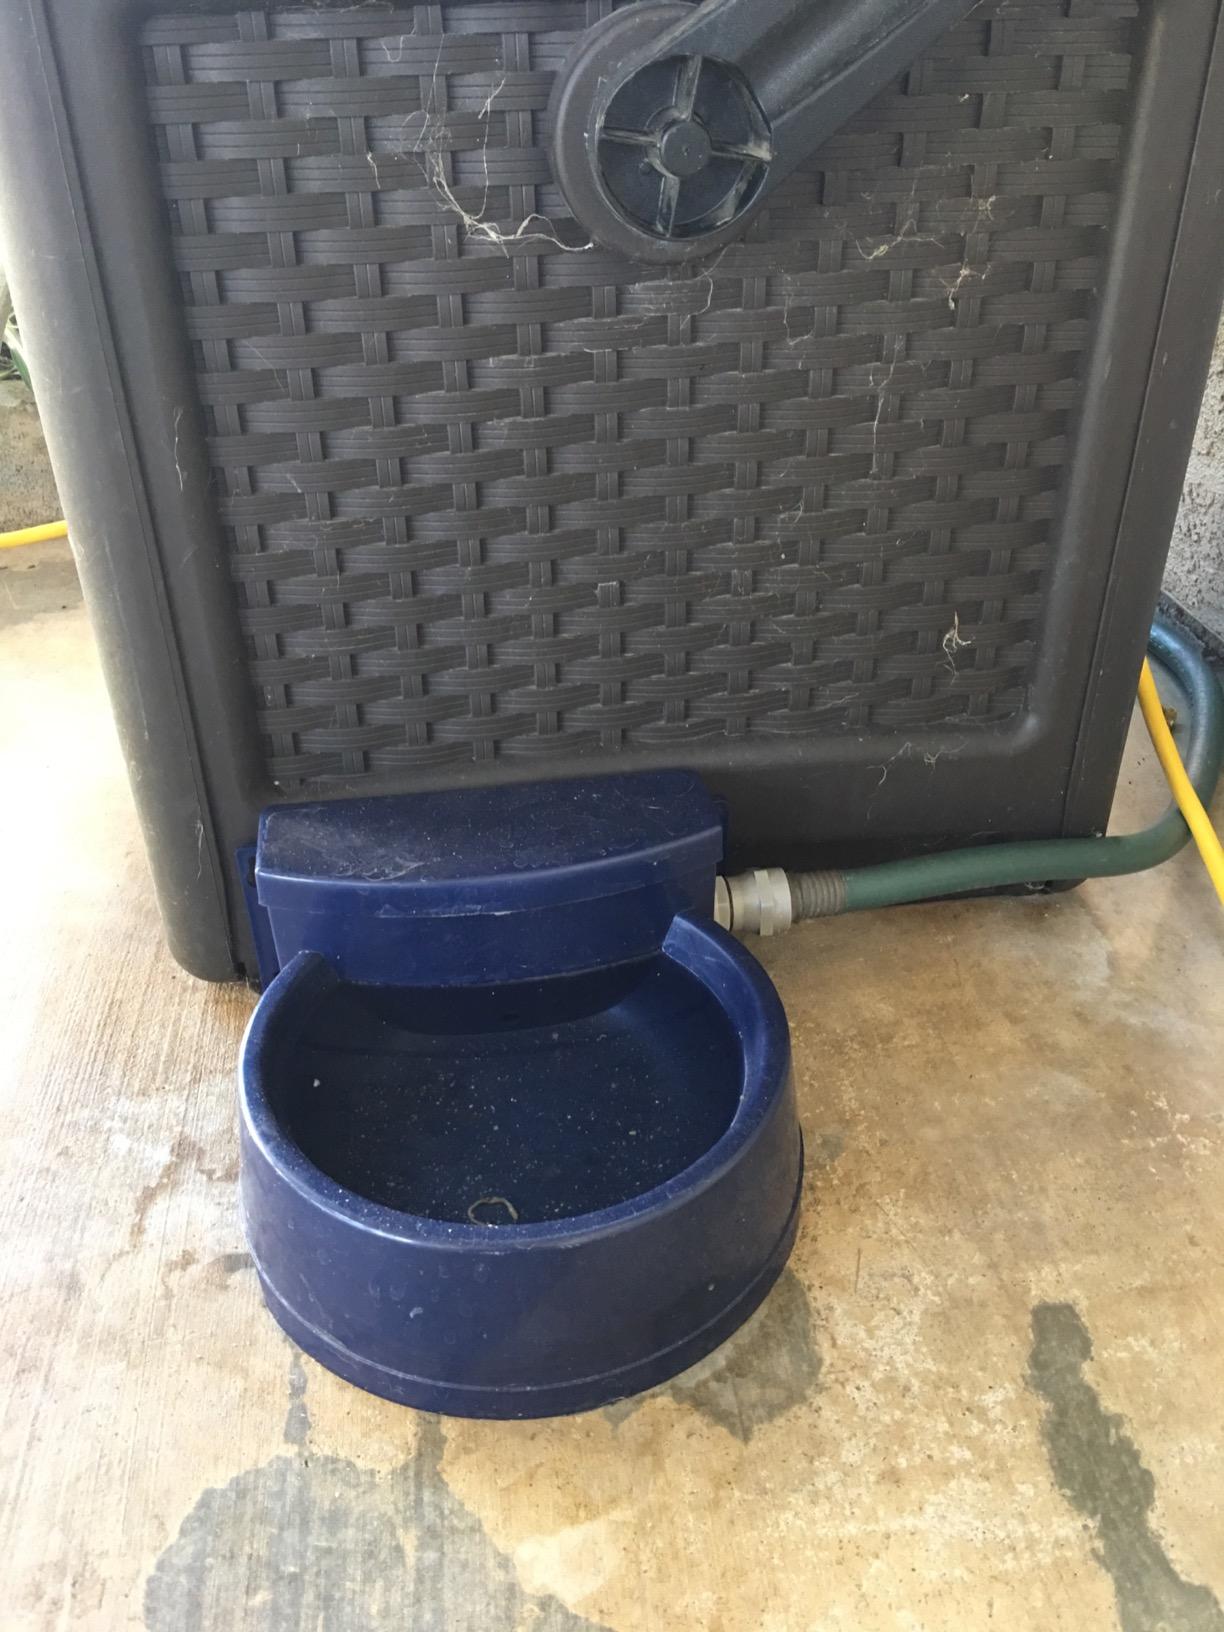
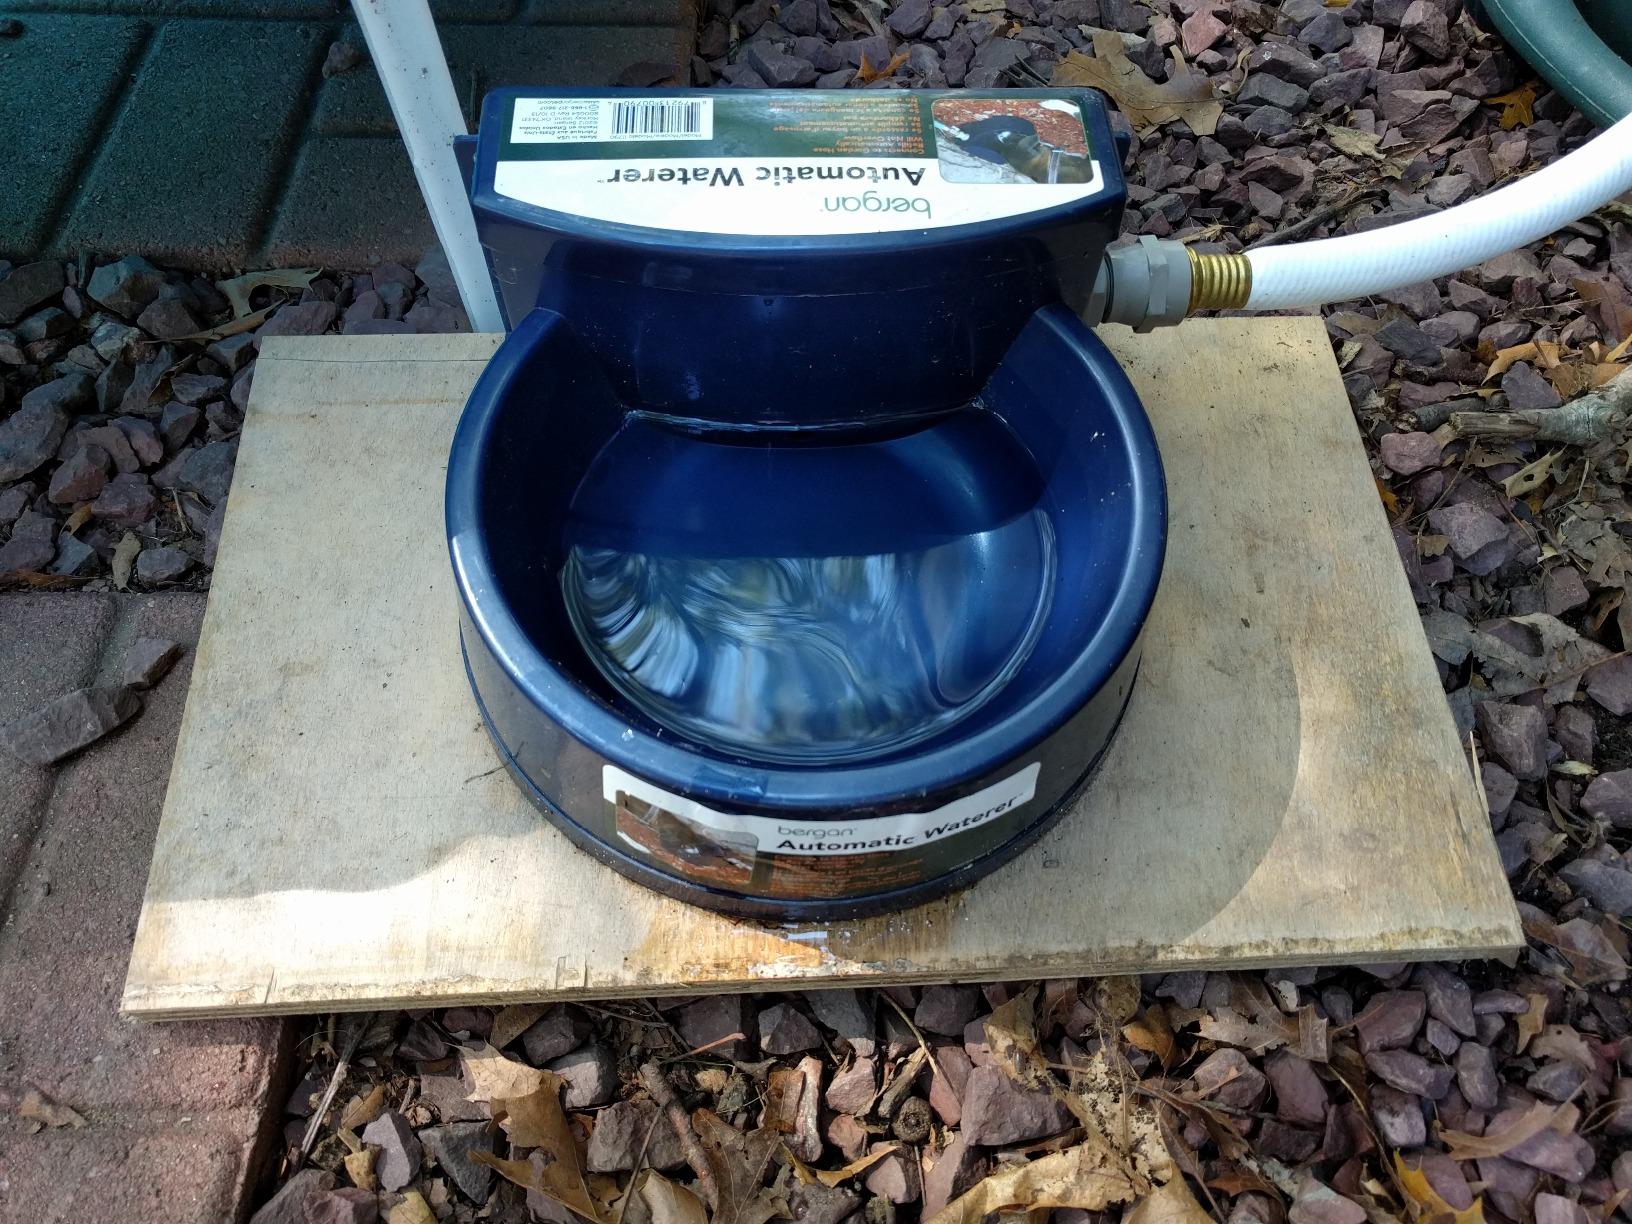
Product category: items_bowl
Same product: yes